Marie Louise Gonzaga

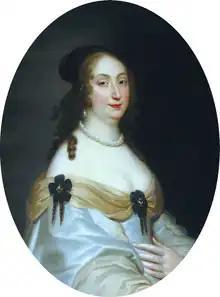
Portrait by Egmont, 1650

Marie Louise Gonzaga (Italian: "Maria Luisa", , ; 18 August 1611 – 10 May 1667) was Queen of Poland and Grand Duchess of Lithuania by marriage to two kings of Poland and grand dukes of Lithuania, brothers Władysław IV and John II Casimir. Together with Bona Sforza (1494–1557), she is regarded as one of the most influential and powerful queen consorts of the Kingdom of Poland and the Polish–Lithuanian Commonwealth.